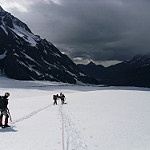
Scene: Outdoor